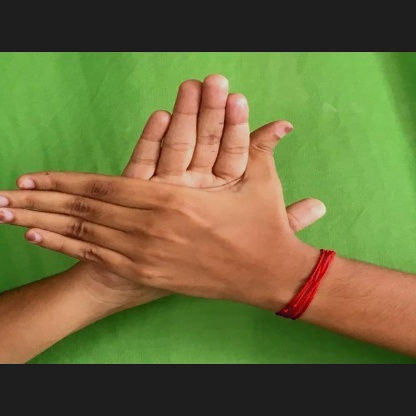
Mudra: Chakra